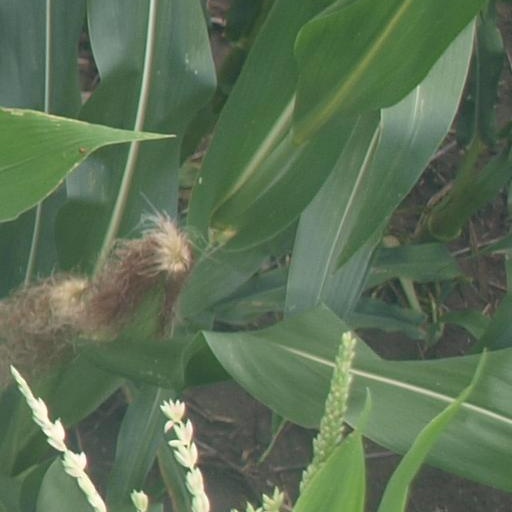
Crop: maize; corn